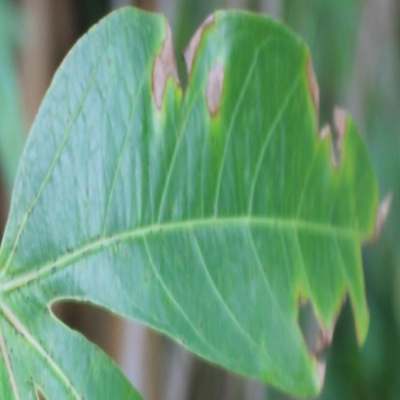
Crop: Cassava
Condition: brown spot